Māpua, New Zealand

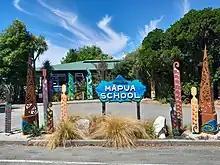
Māpua school (2023)

In May 2012, a Department of Labour report found that some of the 30 people who worked on the cleanup suffered health issues including respiratory problems, nausea, collapsing and fatigue.